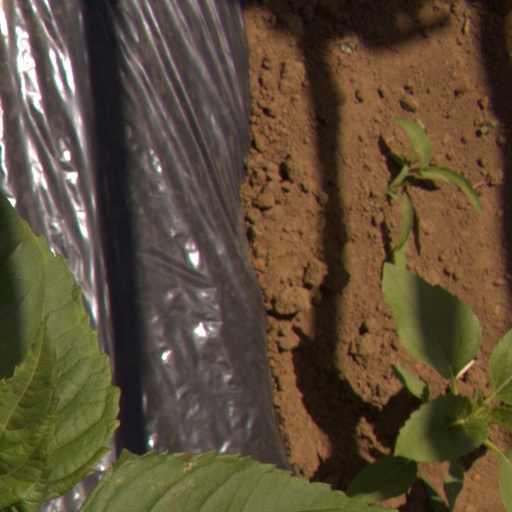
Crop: Jerusalem artichoke